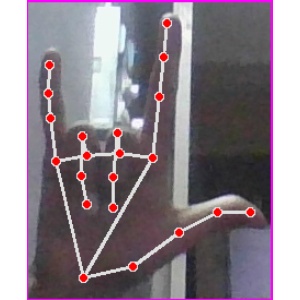
अक्षर: व